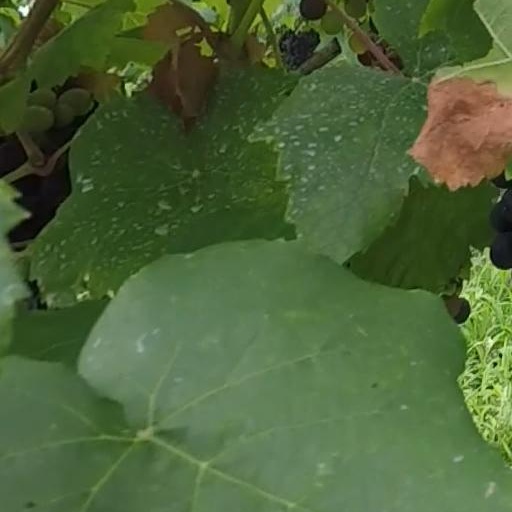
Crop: grape